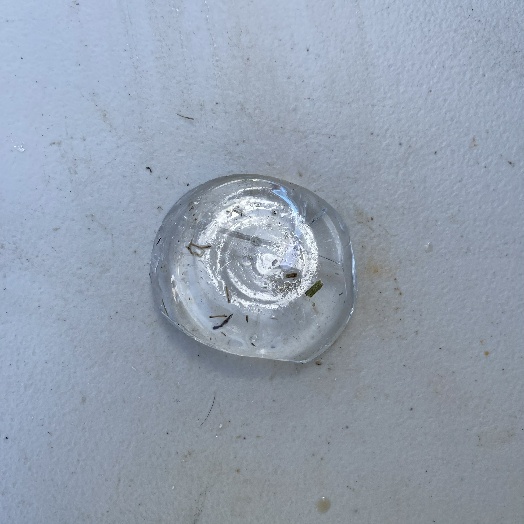
Label: Glass